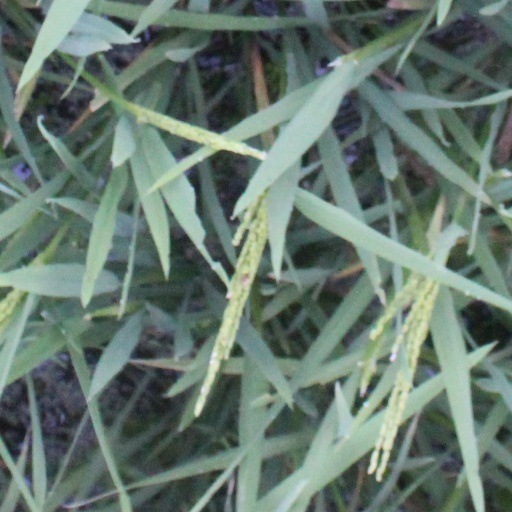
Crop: rice